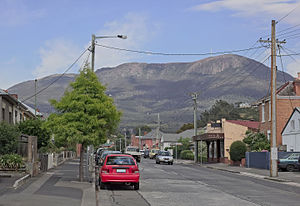
Hobart / Byens struktur
Mount Wellington set fra Strickland Avenue
Hobart er hovedstad og største by i den australske stat og ø Tasmanien. Byen er den mindste og sydligst beliggende af de australske statshovedstæder. Den blev grundlagt i 1803 som en straffekoloni og er Australiens næstældste hovedstad efter Sydney. Hobart ligger på det sydøstlige Tasmanien ved floden Derwent Rivers udmunding, og store dele af byen ligger på indvunden land. Byens havn er den næstdybeste naturlige havn i verden. Udsigten over byen domineres af det 1.271 meter høje Kunanyi/Mount Wellington.